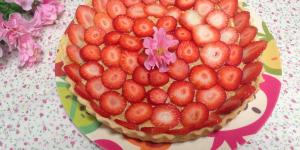
tarta de fresas con crema pastelera de vainilla